Yogi Vemana University

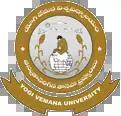

Yogi Vemana University is a university in the Kadapa district with its West Campus at Idupulapaya. Earlier, it was a part of Sri Venkateswara University. It is named after a great thinker, philosopher, and social reformer Yogi Vemana, a Telugu poet and philosopher.